P.C.T

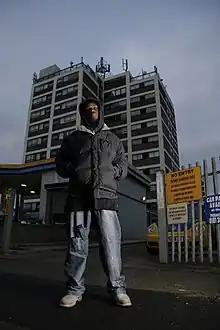
P.C.T in 2010

P.C.T is a London-based independent recording artist/producer who produces Hip-Hop/Rap music (with Electronic influences). "P" has released singles, freestyles, an EP and performed around Greater London.